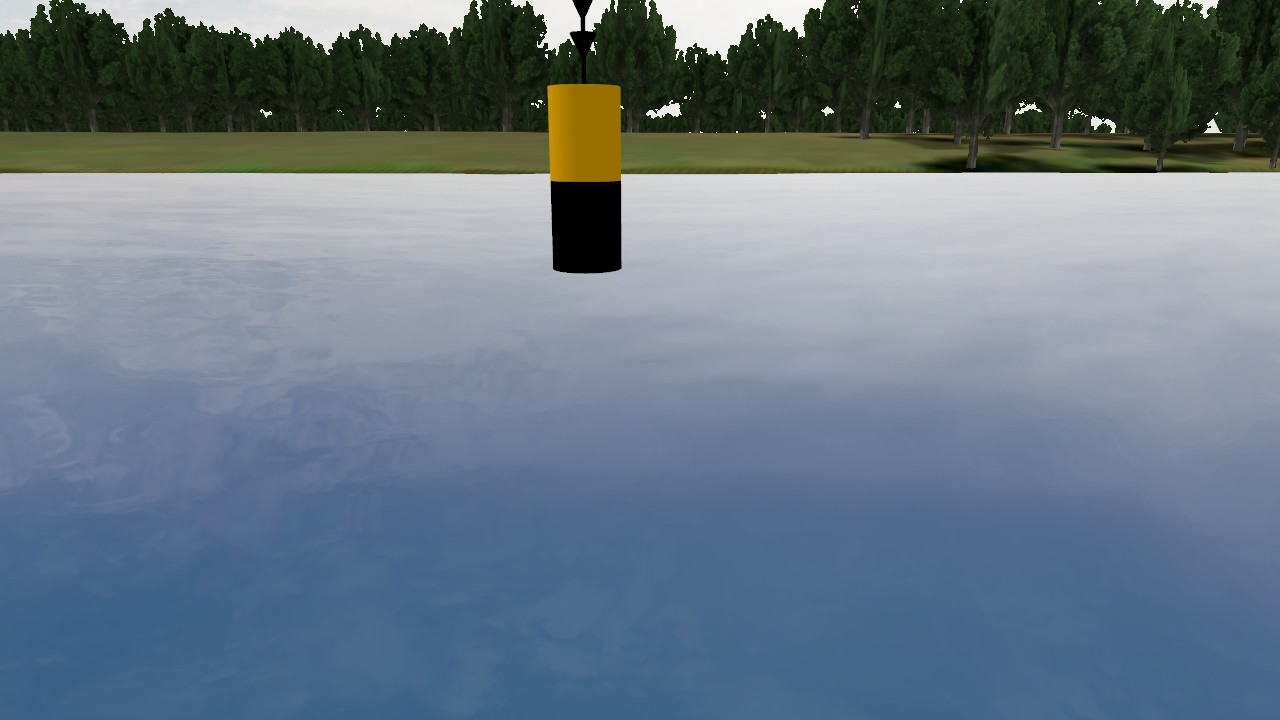
Label: cardinal_south
Descriptions: yellow-black horizontal stripes, 2 horizontal bands ||| two cones with peaks downward on the buoy top mark ||| yellow over black, two bands